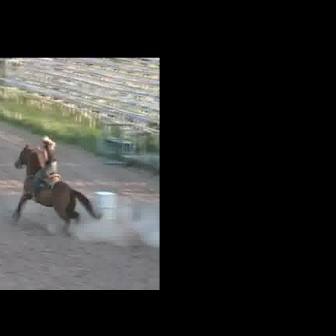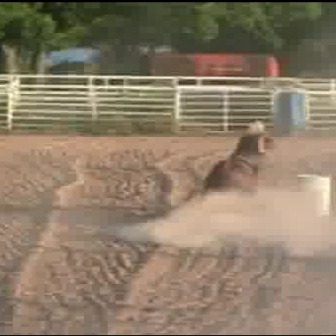
  Please identify the target specified by the bounding box [10,142,102,235] in the first image and locate it in the second image. Return the coordinates in [x_min,y_min,x_max,y_max] format.
Answer: [195,134,277,216]